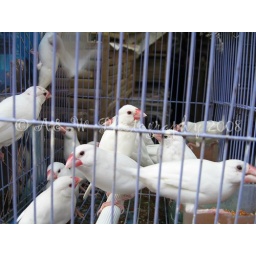
Birds at the bird market in Kowloon, Hong Kong